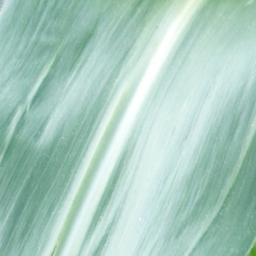
Label: Corn___healthy